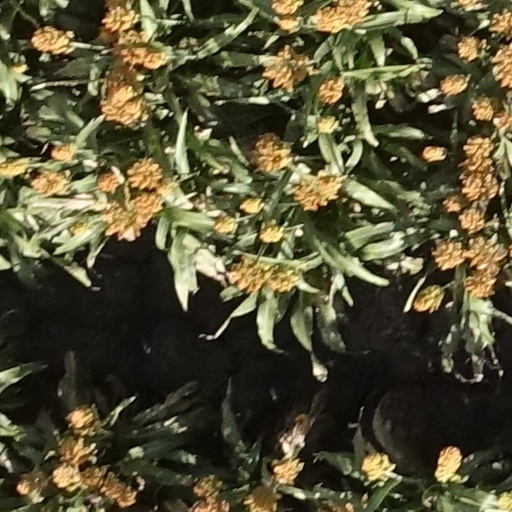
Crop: sorghum